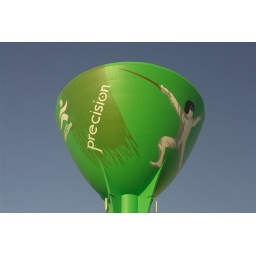
One of several coloured, Asian Games themed water towers in Doha ahead of the Games in December 2006.